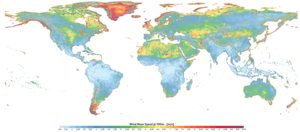
Les énergies renouvelables sont des sources d'énergie dont le renouvellement naturel est assez rapide pour qu'elles puissent être considérées comme inépuisables à l'échelle du temps humain. Elles proviennent de phénomènes naturels cycliques ou constants induits par les astres : le Soleil essentiellement pour la chaleur et la lumière qu'il génère, mais aussi l'attraction de la Lune et la chaleur générée par la Terre. Leur caractère renouvelable dépend d'une part de la vitesse à laquelle la source est consommée, et d'autre part de la vitesse à laquelle elle se renouvelle.